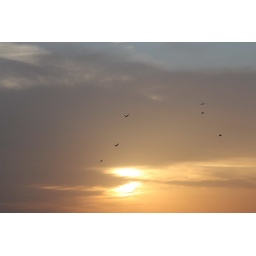
some birds are flying in the colorful sky